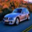
Label: automobile